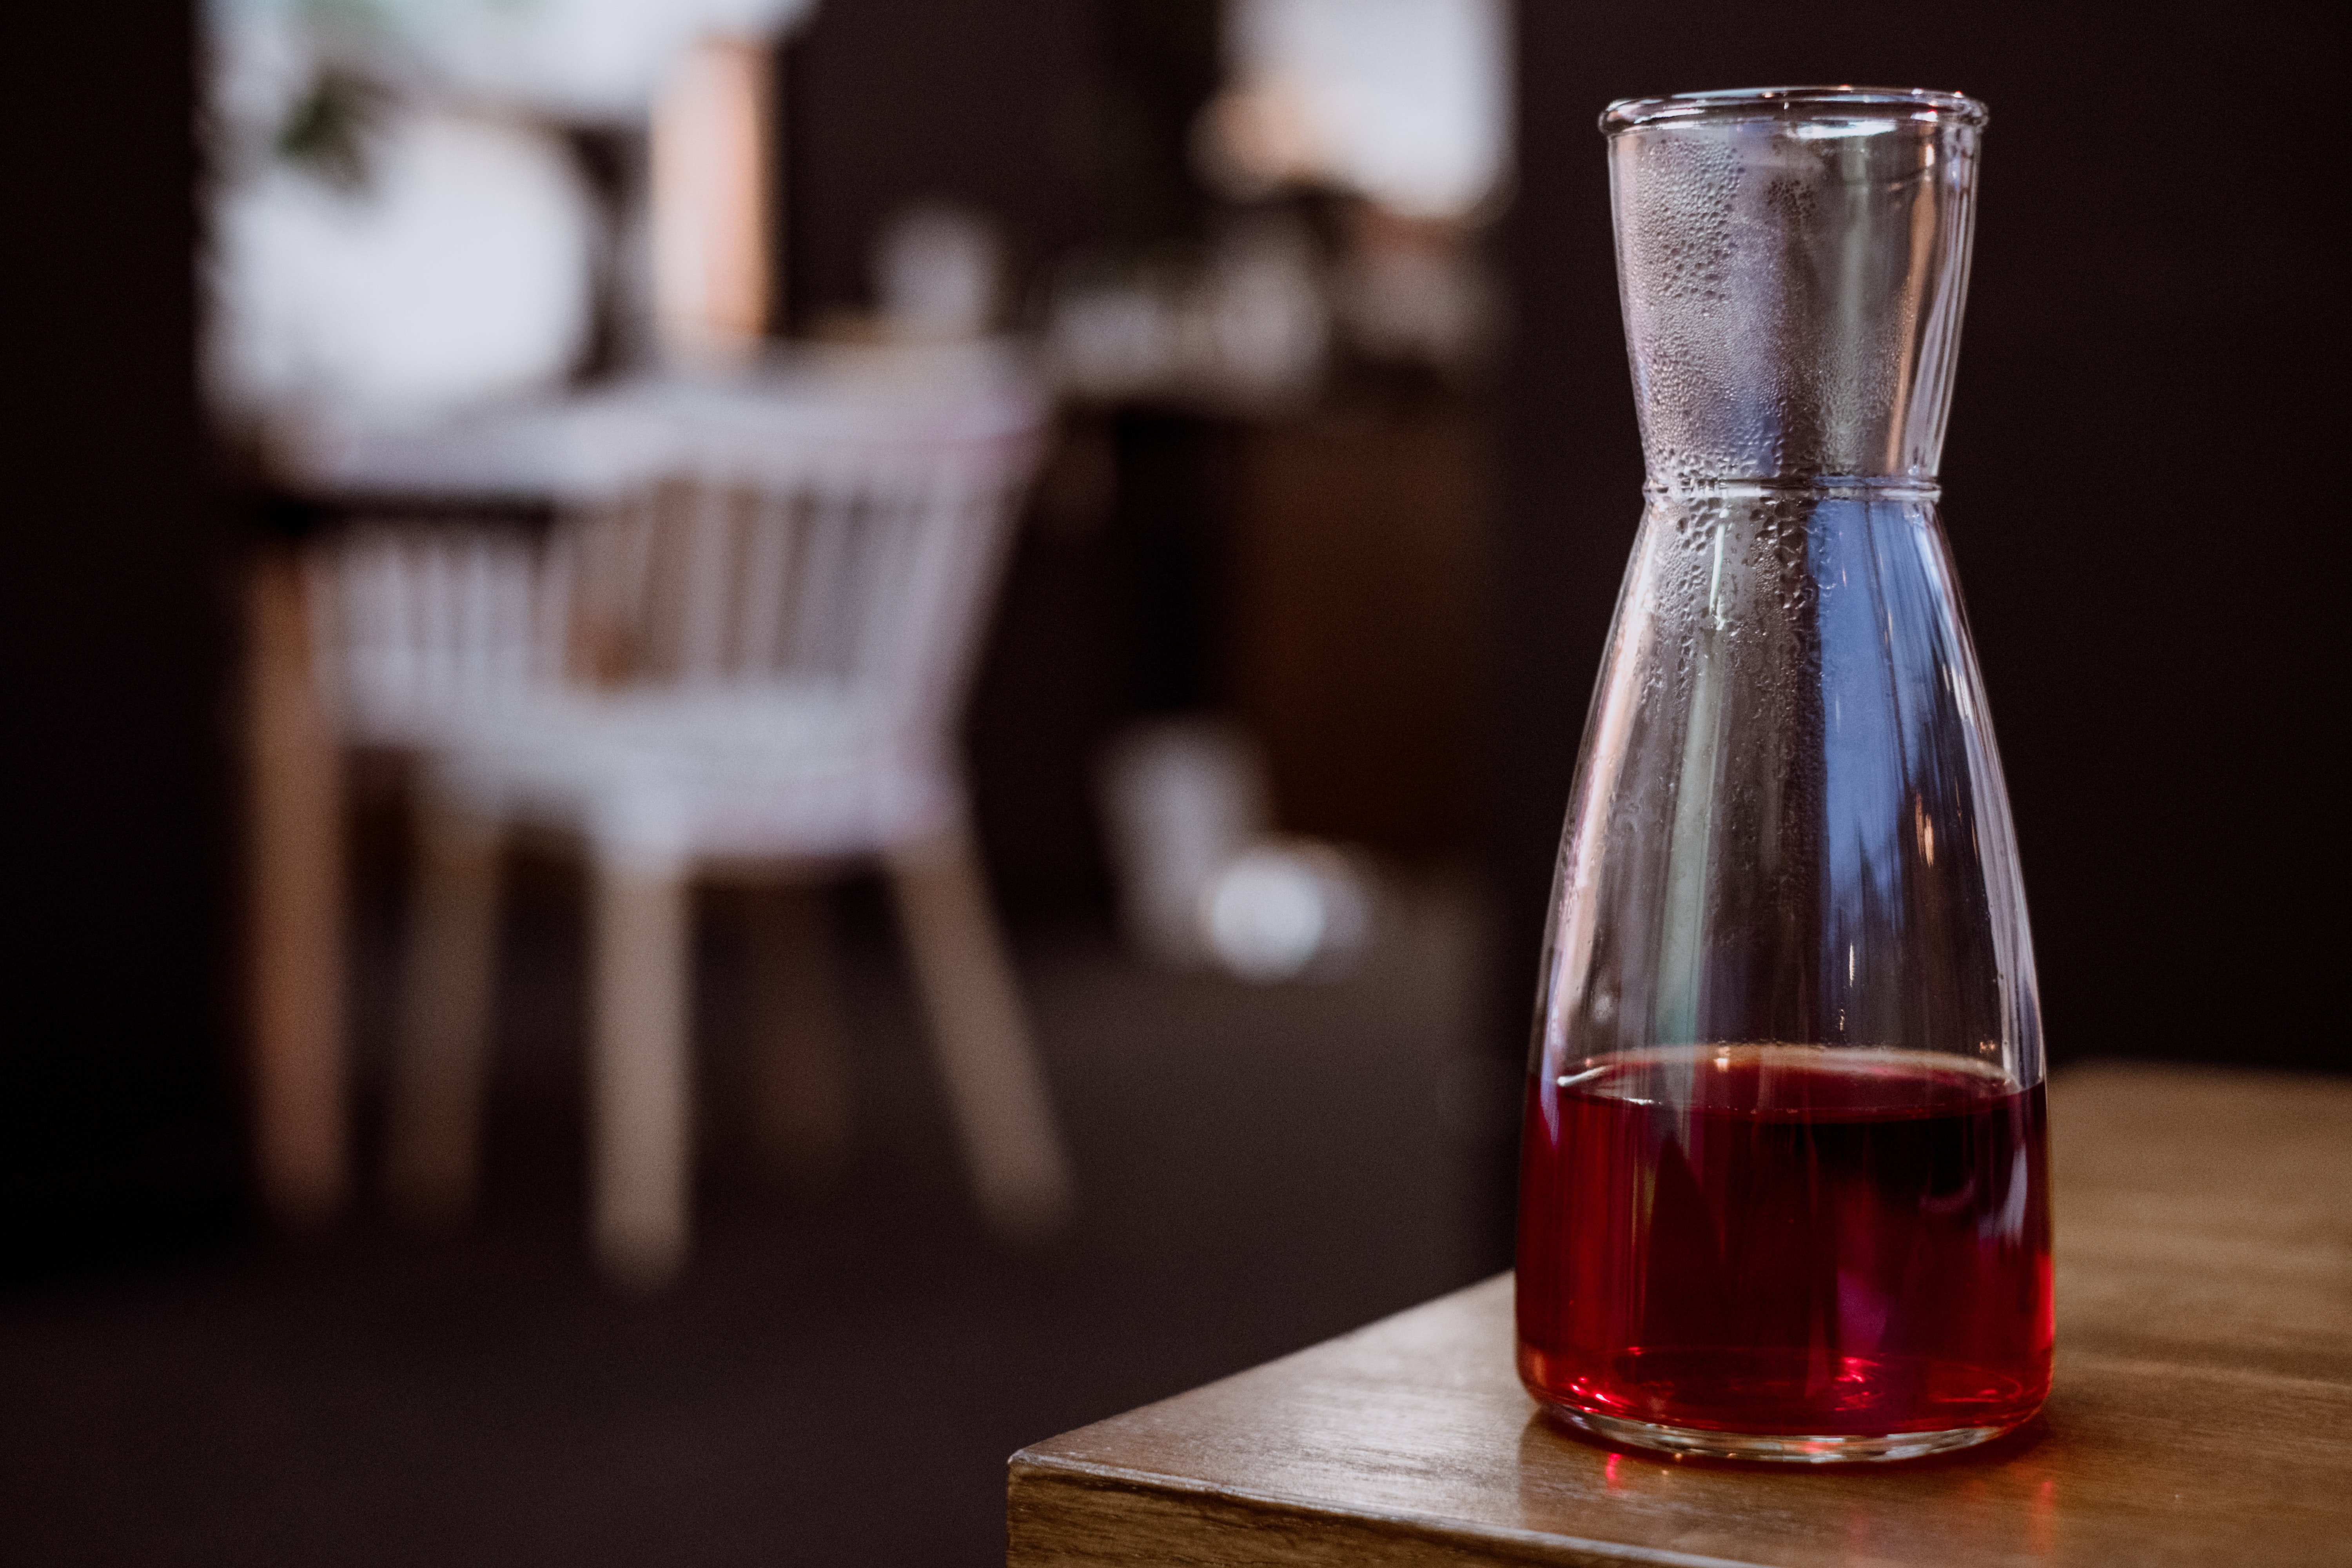
drink, alcohol, glass, liqueur, alcoholic beverage, barware, glass bottle, distilled beverage, bottle, wine, wine glass, wine cocktail, liquid, drinkware, stemware